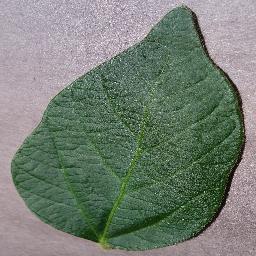
Label: Soybean___healthy